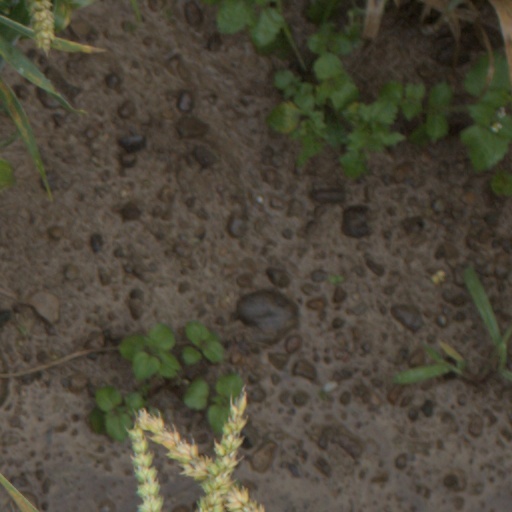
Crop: wheat